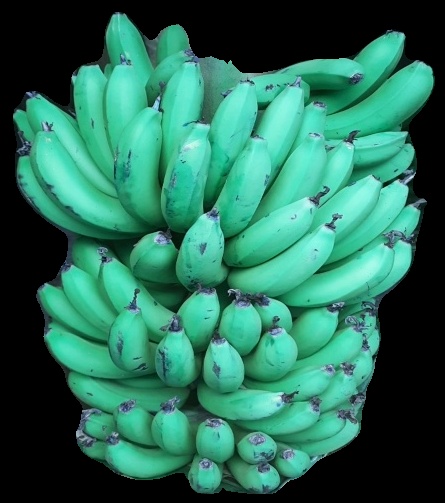
Variety: pachbale
Grade: grade1